Truncated icosahedron

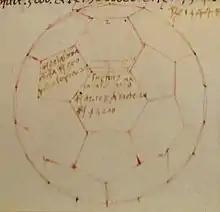
Piero della Francesca's image of a truncated icosahedron from his book "De quinque corporibus regularibus"

The truncated icosahedron was known to Archimedes, who classified the 13 Archimedean solids in a lost work. All that is now known of his work on these shapes comes from Pappus of Alexandria, who merely lists the numbers of faces for each: 12 pentagons and 20 hexagons, in the case of the truncated icosahedron. The first known image and complete description of a truncated icosahedron are from a rediscovery by Piero della Francesca, in his 15th-century book "De quinque corporibus regularibus", which included five of the Archimedean solids (the five truncations of the regular polyhedra). The same shape was depicted by Leonardo da Vinci, in his illustrations for Luca Pacioli's plagiarism of della Francesca's book in 1509. Although Albrecht Dürer omitted this shape from the other Archimedean solids listed in his 1525 book on polyhedra, "Underweysung der Messung", a description of it was found in his posthumous papers, published in 1538. Johannes Kepler later rediscovered the complete list of the 13 Archimedean solids, including the truncated icosahedron, and included them in his 1609 book, "Harmonices Mundi".